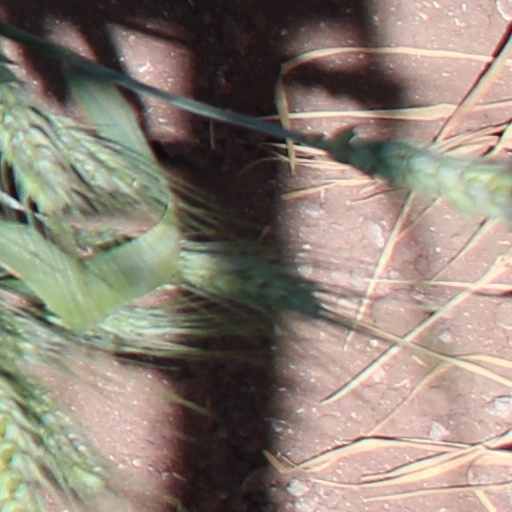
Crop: wheat